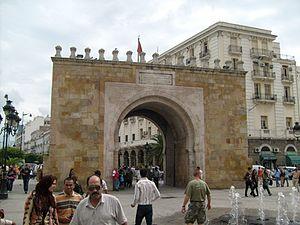
La médina de Tunis est une médina tunisienne, cœur historique de Tunis, inscrite depuis 1979 au patrimoine mondial de l'Unesco.